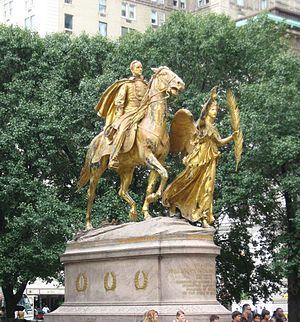
Statue équestre en bronze doré représentant William Tecumseh Sherman, par Augustus Saint-Gaudens, située à Central Park.
Grand Army Plaza est une place de l'arrondissement de Manhattan, à New York.